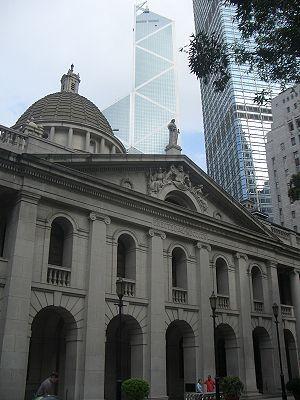
Les élections législatives hongkongaises de 1985 sont les premières élections du conseil législatif, de deux fois 12 membres, élus par le gouvernement britannique ont eu lieu le 26 septembre 1985. Il devint le premier organe élu, 150 ans après le début de la concession britannique de 99 ans, et un an après la déclaration commune sino-britannique sur la question de Hong Kong, avec la République populaire de Chine, en 19 décembre 1984.